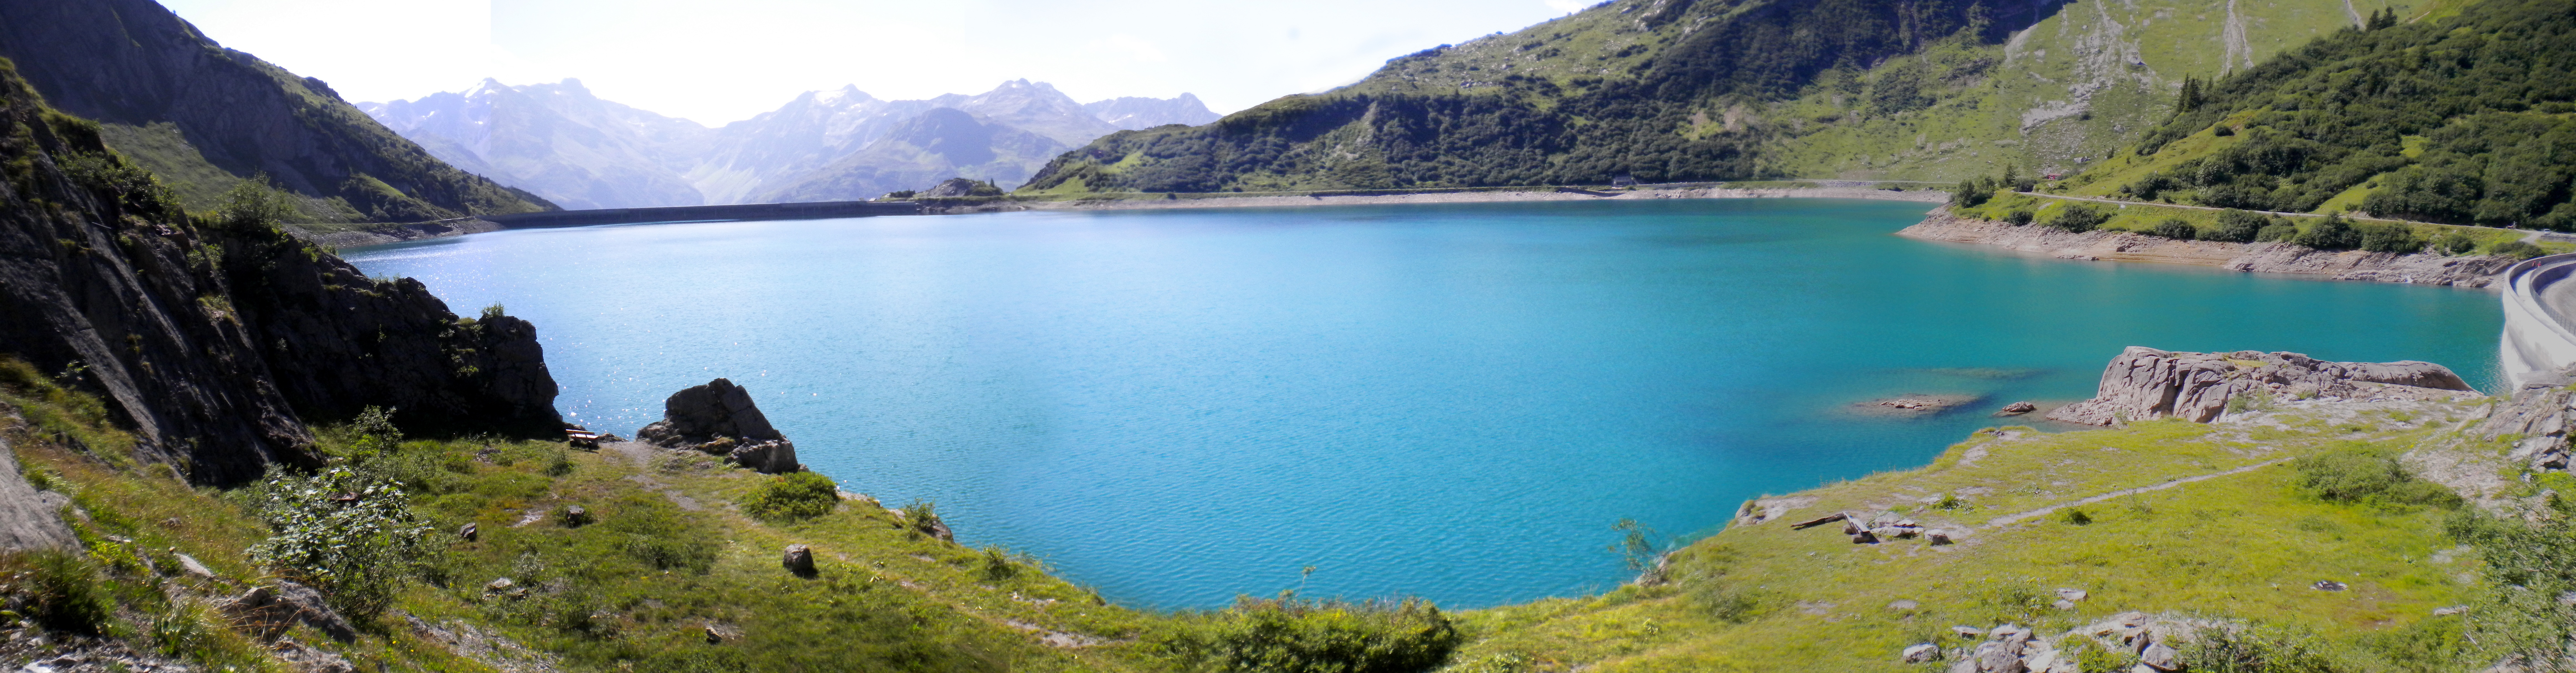
landscape, water, nature, lake, mountain range, panorama, fjord, reservoir, body of water, mountains, loch, crater lake, lech, dishwasher, tarn, glacial lake, arlberg, lech am arlberg, glacial landform